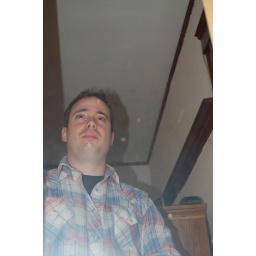
In the dirty mirror in my bedroom.